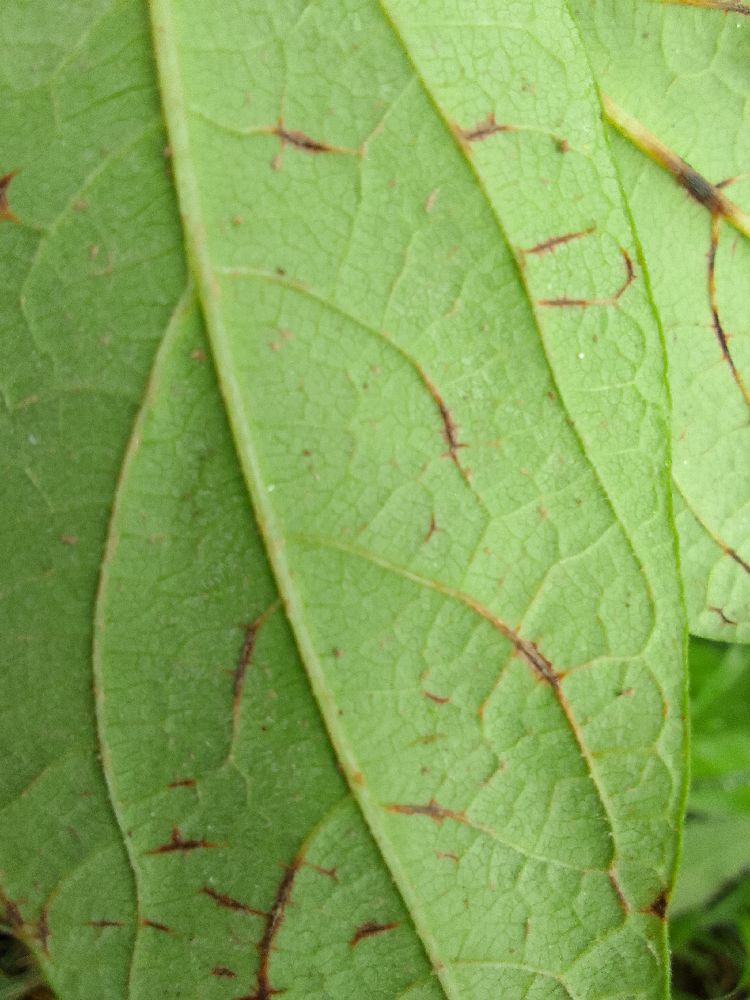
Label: anthracnose